Todd Dodge

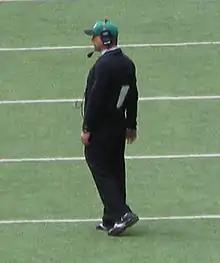
Todd Dodge on the field while coaching at Carroll High School

Soon after graduation, Dodge pursued a coaching career at the high school level. His first stop was at Rockwall in 1987, where he coached the quarterbacks and wide receivers. That year, the team made an appearance at the 4A state championship game against West Orange–Stark. Dodge then became offensive coordinator at McKinney High School under head coach Ron Poe. By 1991, Poe yielded to Dodge's persuasion and agreed to try the spread offense. Dodge came up with a hybrid between the Houston's run and shoot offense, the Miami's three- and five-step drops, and a zone running game. McKinney reached the 4A Regionals in 1991.